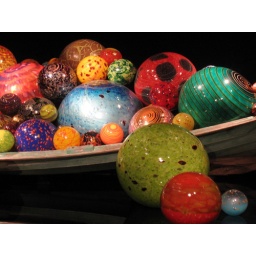
Chihuly glass balls in boat